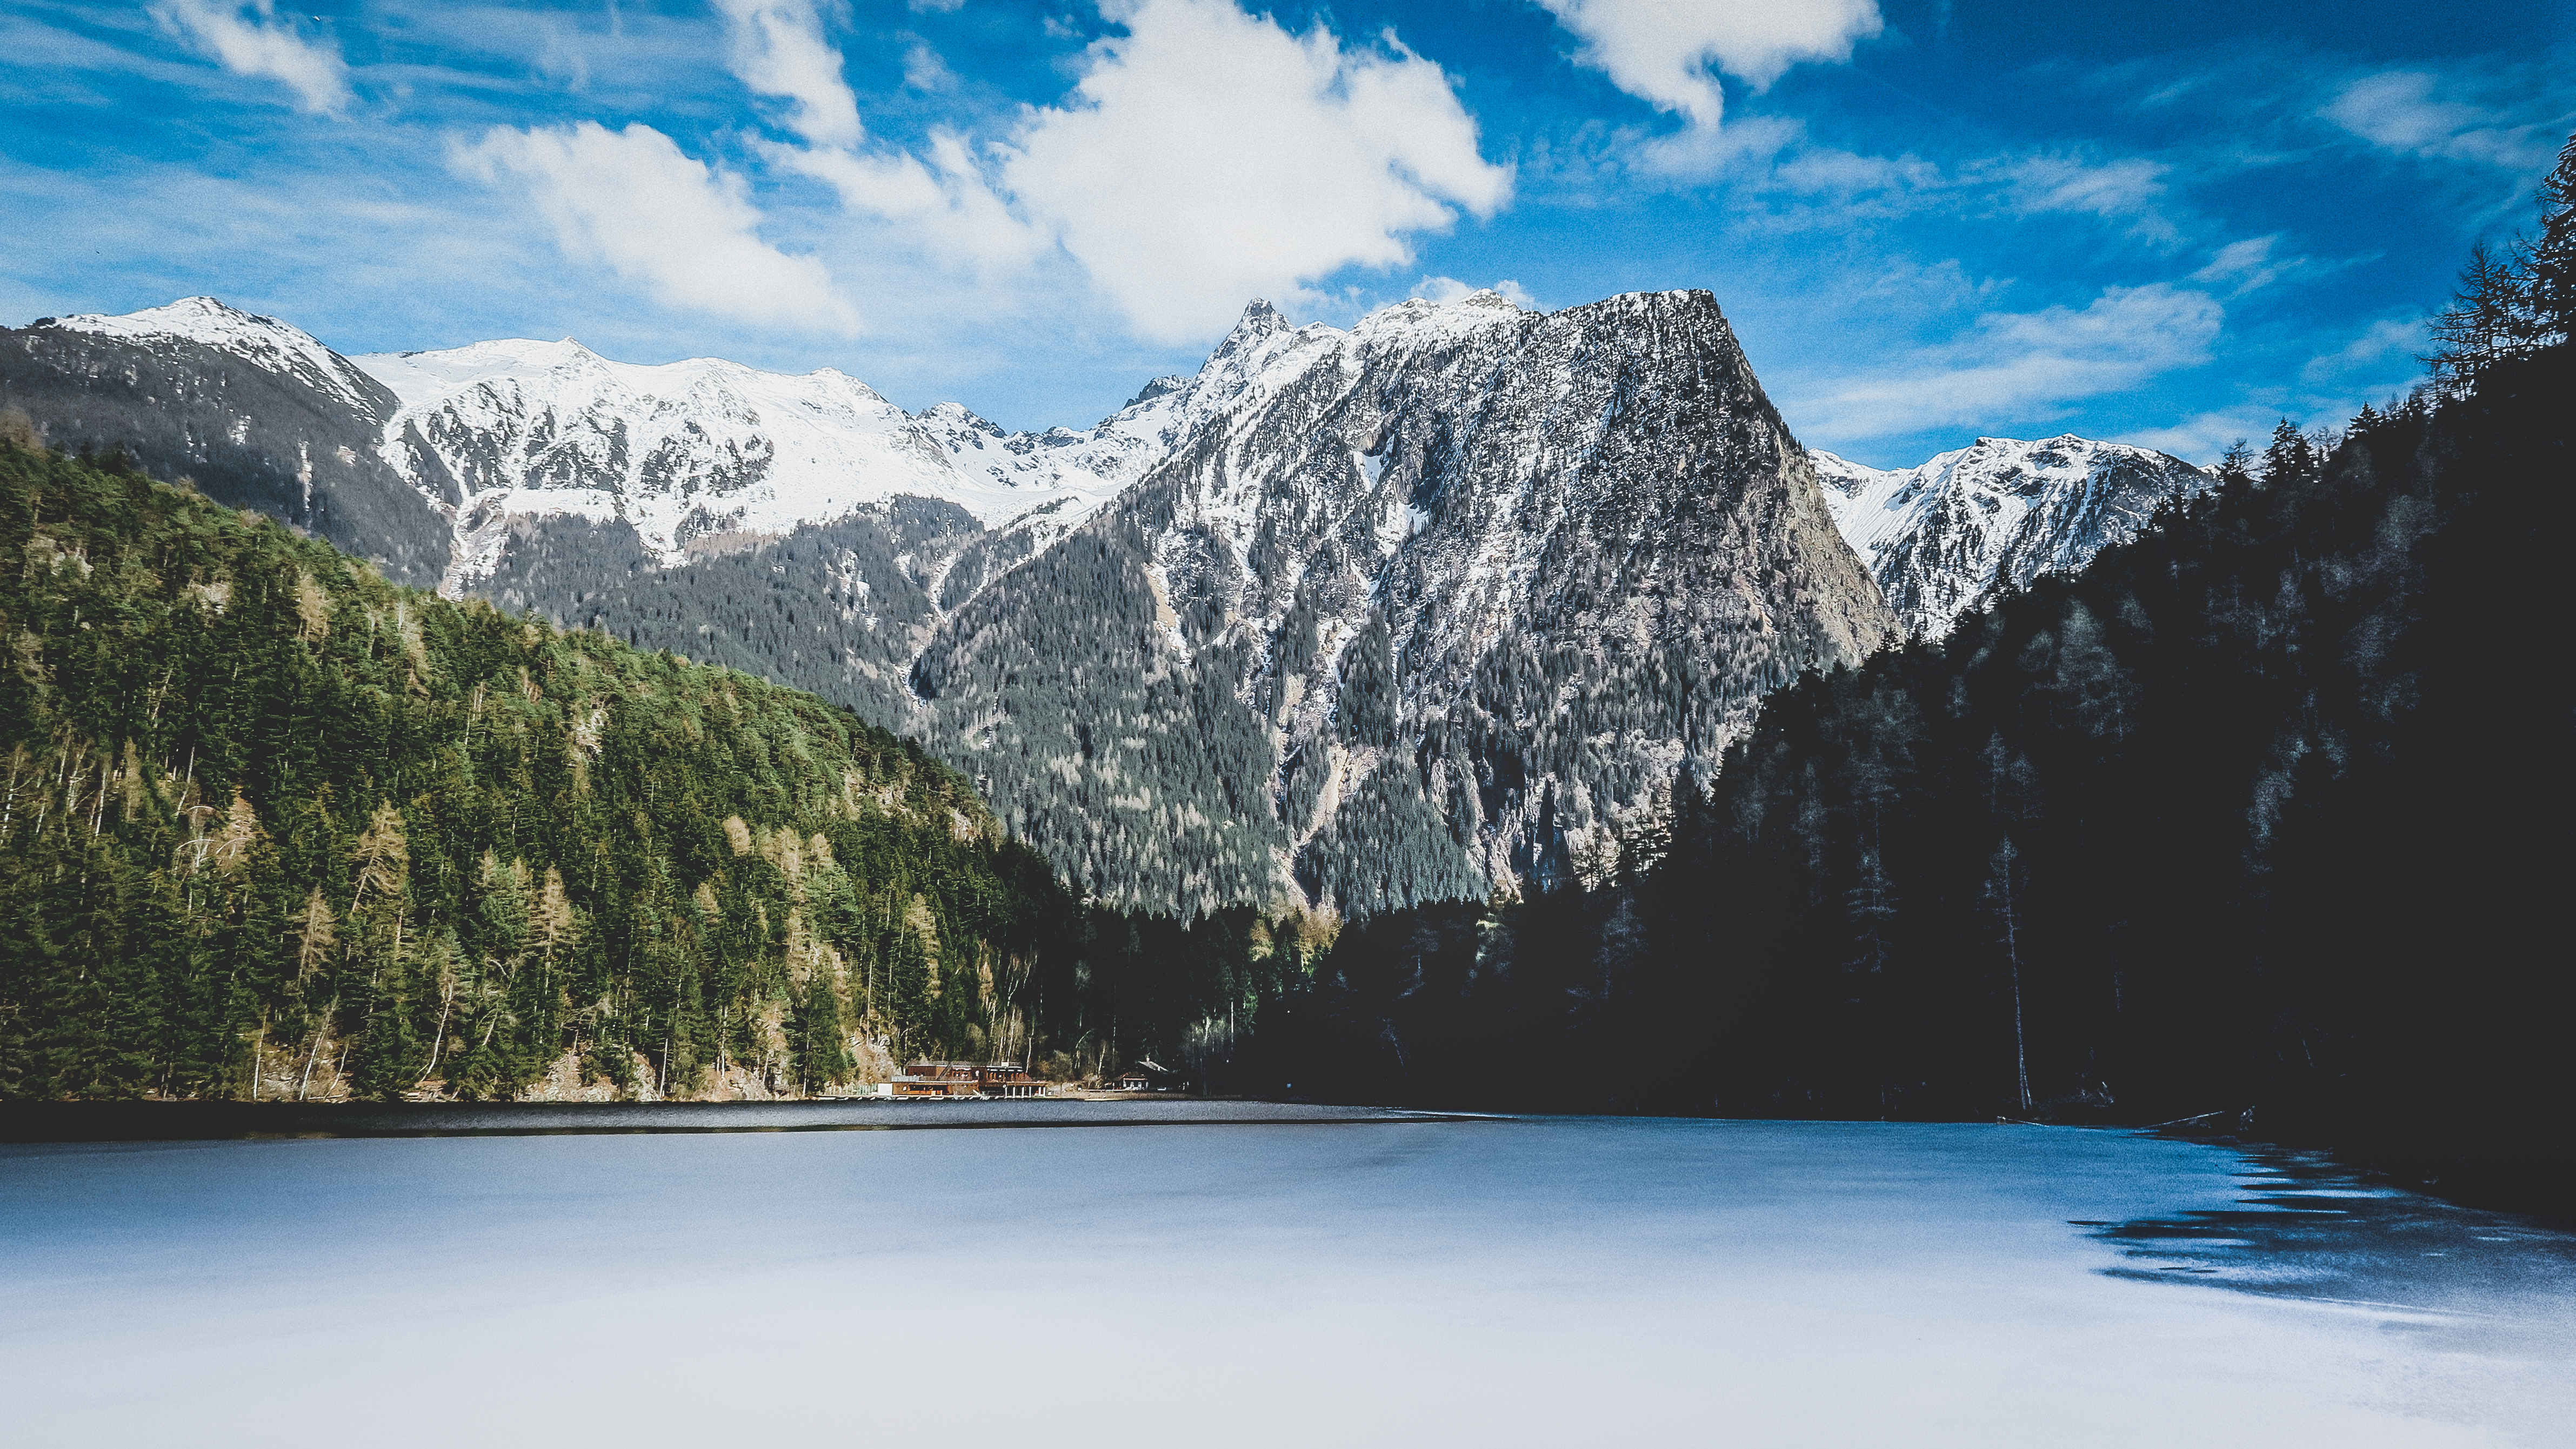
landscape, nature, wilderness, mountain, snow, lake, mountain range, reflection, glacier, fjord, national park, alps, loch, landform, geographical feature, mountainous landforms, glacial landform